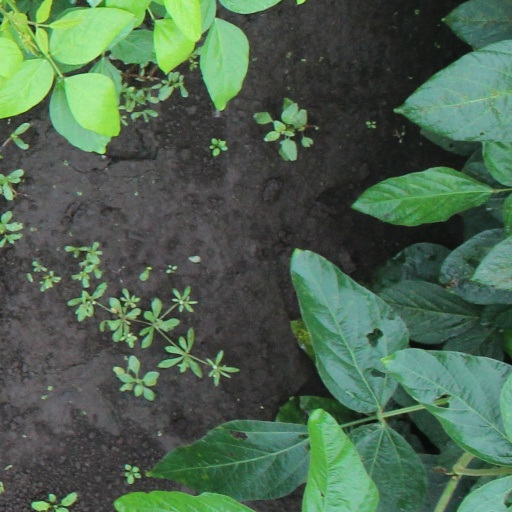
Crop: soybean